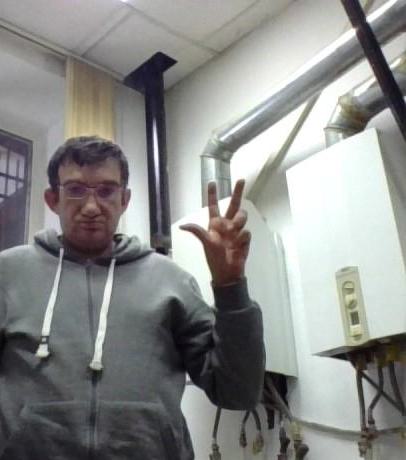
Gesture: three2